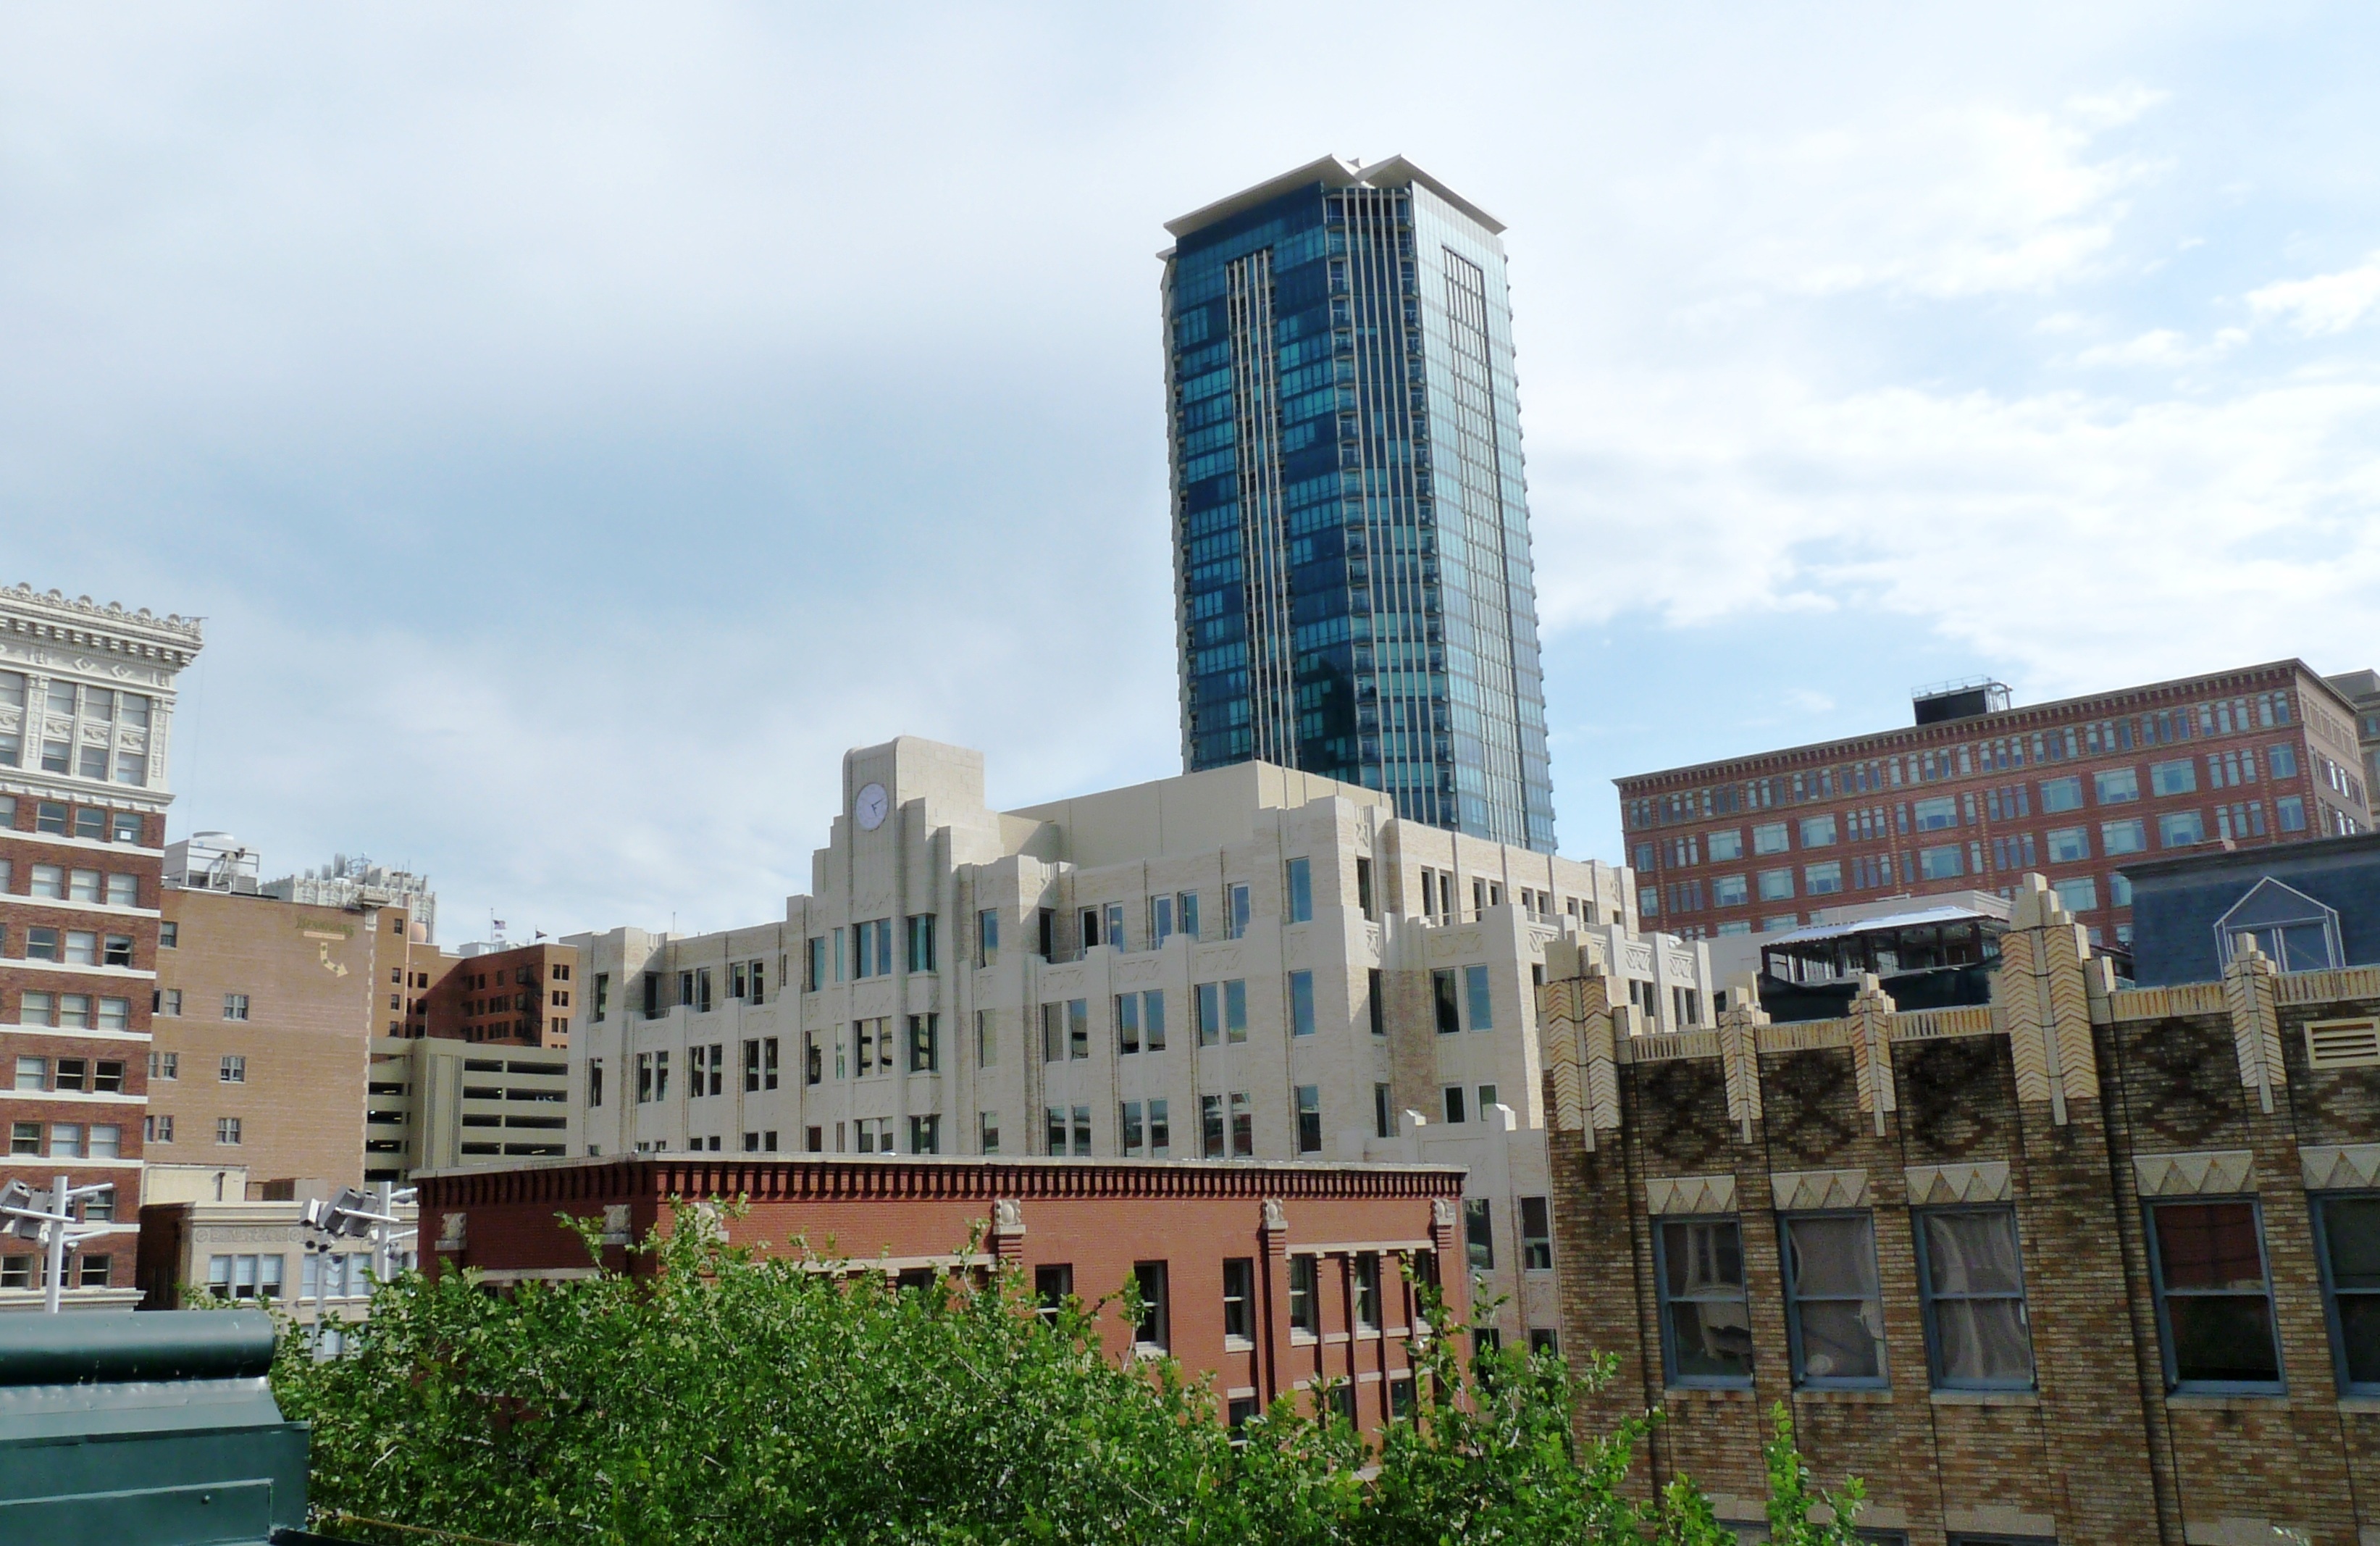
architecture, skyline, building, city, skyscraper, cityscape, downtown, plaza, landmark, facade, old building, tower block, skyscrapers, buildings, metropolis, condominium, neighbourhood, fort worth, urban area, residential area, human settlement, sundance square